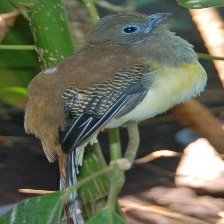
Species: ORANGE BREASTED TROGON
Scientific name: HARPACTES ORESKIOS